The Man Who Couldn't Beat God

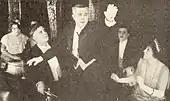
Scene from the film where Henchford is overcome with guilt

Martin Henchford is a laborer on an English estate. One night he is at a pub with several acquaintances when he begins to expound on his philosophy that there is no God, and there is no such thing as conscience. His polemic alarms and disturbs his companions, who shun him. Back on the estate he is accosted by landowner, Lord Rexford, who has always had an enmity towards Henchford, who he feels does not know his place. Things come to a head one day when Henchford refuses to carry out a demeaning task. In a rage, Rexford strikes him across the face with his riding crop. Henchford has had enough. That night he plots attack Rexford as he returns from a nearby estate. In the darkness he strings a rope across the road. As Rexford his riding home, his horse trips on the rope and throws Rexford, killing him. Henchford retrieves the rope and goes home.